Jens Fredricson

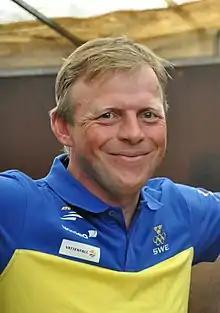
Jens Fredricson in 2012

Jens Fredricson (born 14 December 1967) is a Swedish equestrian. He competed in two events at the 2012 Summer Olympics.